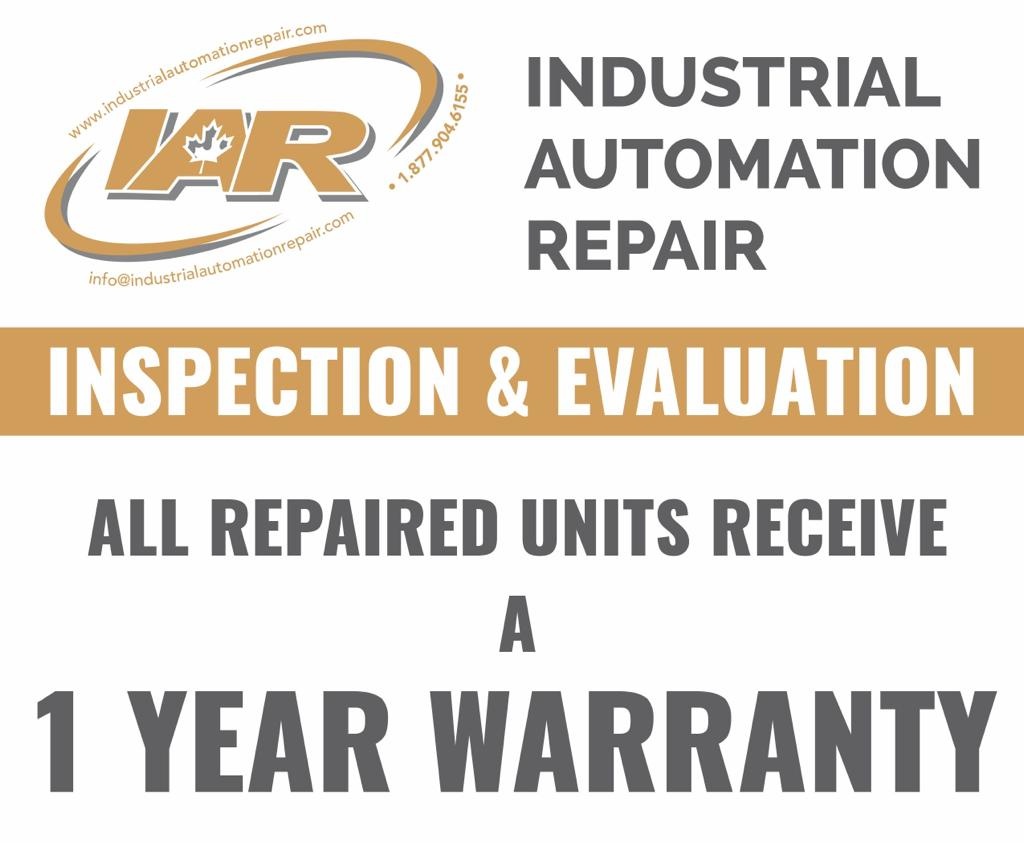
ALLEN BRADLEY  MOTOR  VPL-B1152F-CK12AA
Terms & Conditions We will cover the cost of FedEx shipping for outbound items after repair. 1. Customers responsible for inbound shipping. ($250) 2. Please ensure that you package your item securely to prevent any damage during transit. 3. Evaluation: On receipt of your unit, we will perform a thorough evaluation and provide you with a repair quote along with lead time. 4. Repair: Upon approval of the repair work order, our skilled technicians will commence their work. After the repair, our technicians will thoroughly test the unit and provide a comprehensive test report. 5. Warranty: All repairs come with a one-year operational warranty. We guarantee our workmanship for the duration of the repair. Please note that if you ever have any issues with our repairs, please reach out to us, and we will make it right. 6. Emergency & Rush Services: We recognize that breakdowns can be critical in certain situations, and to assist you in resuming operations, we provide Emergency and Rush Services. Please reach out to us to inquire and avail of these services. 7. If you have any questions, our support team and factory-trained technicians are here to help. Shipping Address: Industrial Automation Repair 1299 Matheson Blvd E. Mississauga, Ontario, L4W 1R1 Ph No: 416-904-6155 Office No: 905-454-5003 Fax No: 905-454-7866 Email :˜ info@industrialautomationrepair.com
Brand: Allen Bradley
Category: Services > Automotive Services > Car Repair & Maintenance